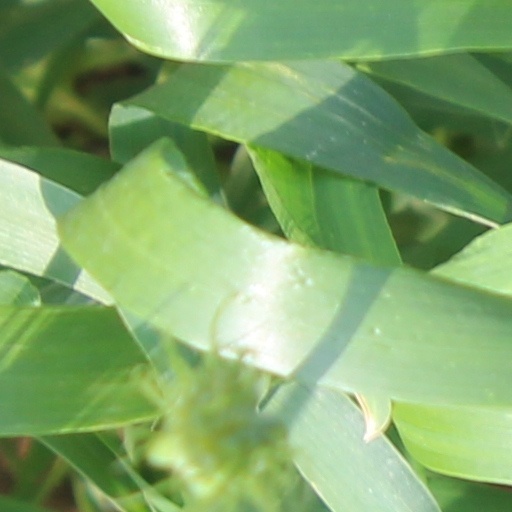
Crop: wheat